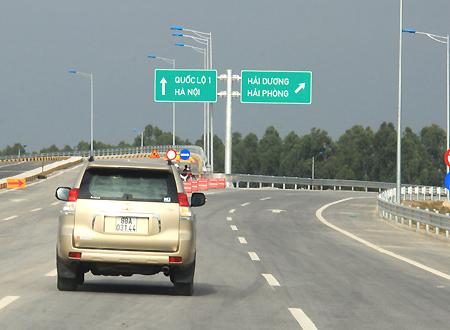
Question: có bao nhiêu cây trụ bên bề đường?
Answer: có mười cây